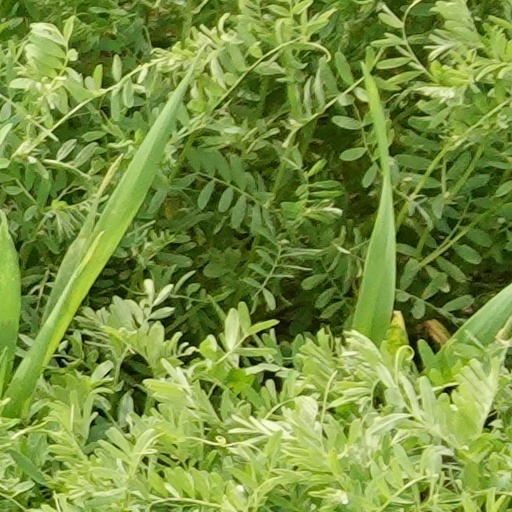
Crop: wheat